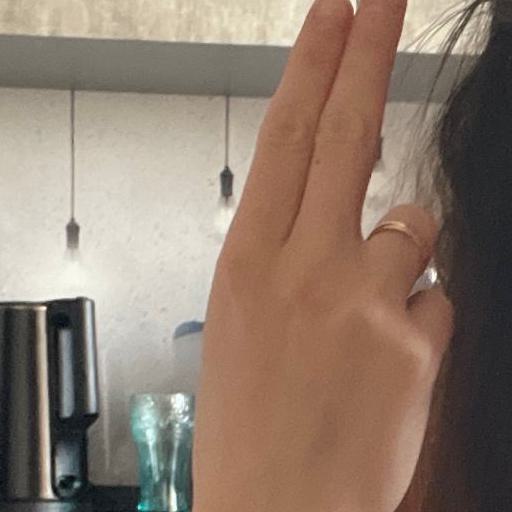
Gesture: two_up_inverted